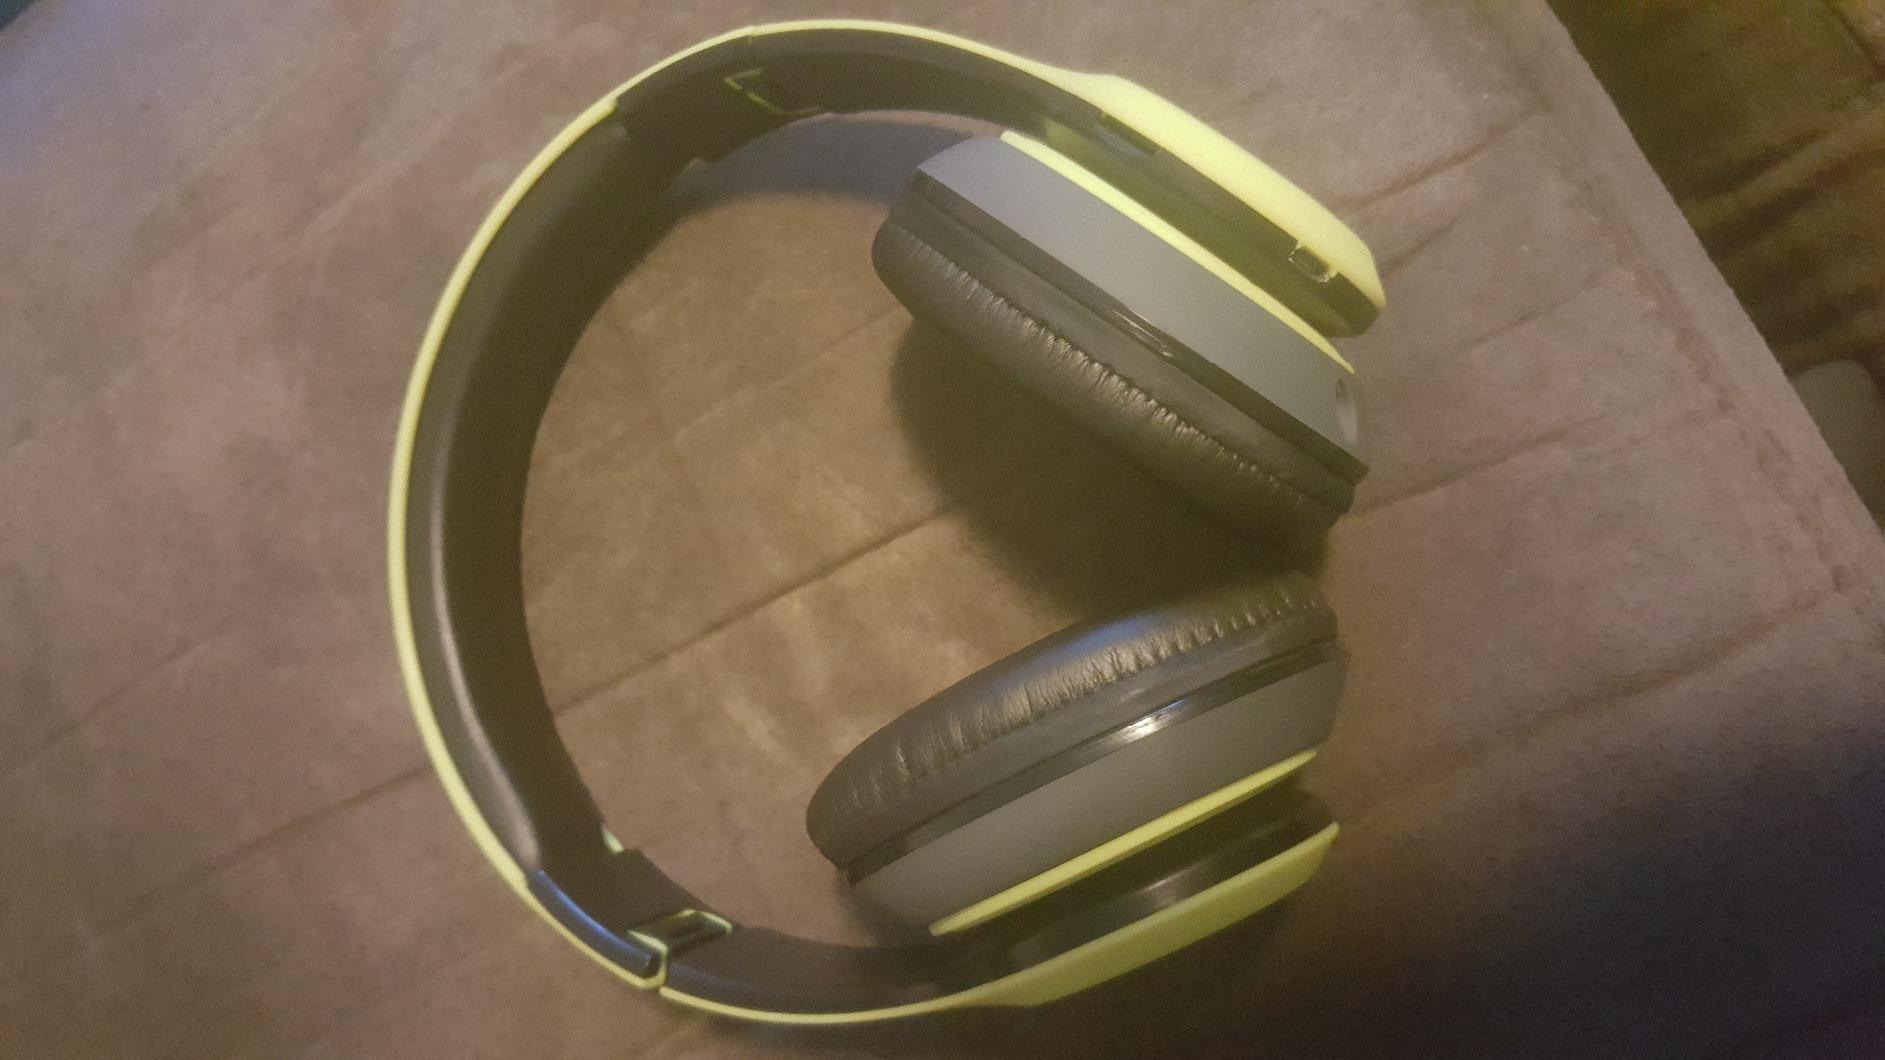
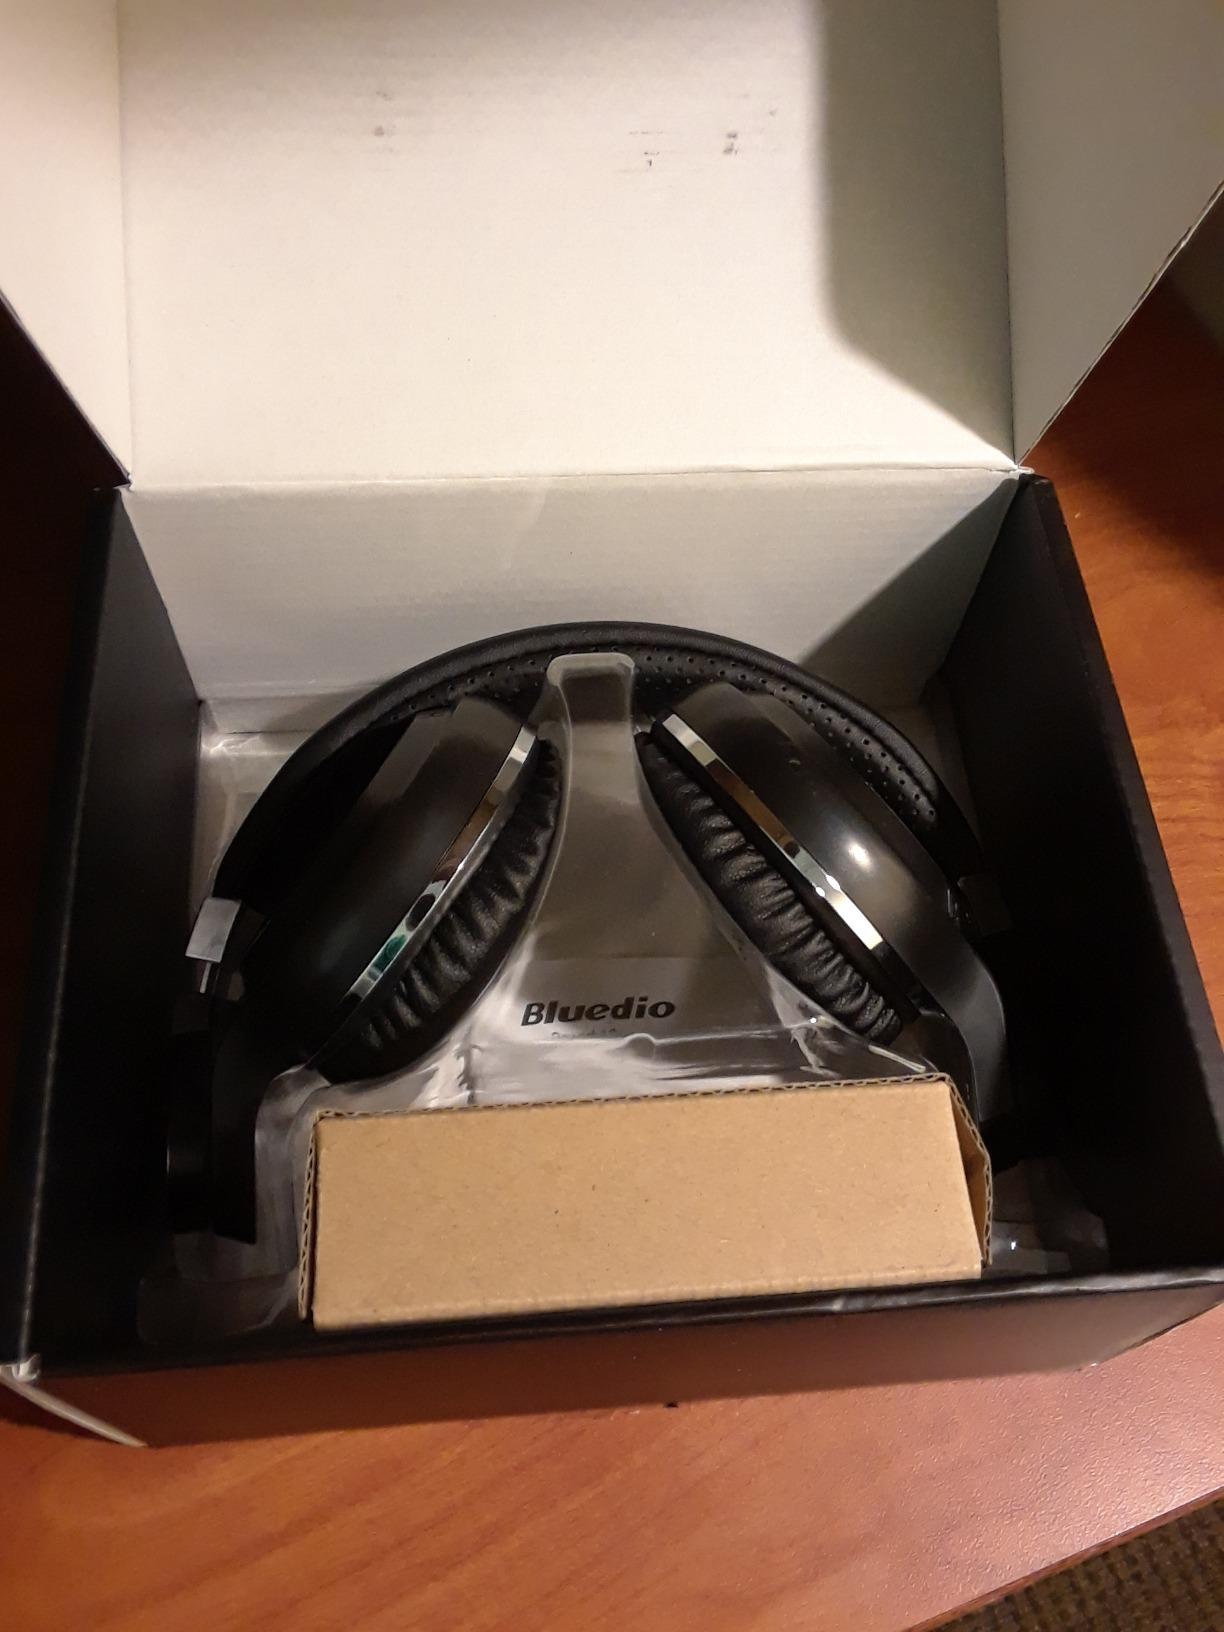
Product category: headphones
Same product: no